Raqsh

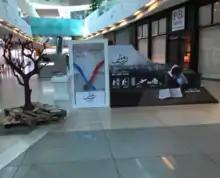
Raqsh device placed in the Avenues.

The Raqsh team carried out three trips to Jordan and one trip to Goa India. Over 100,000 individuals have been impacted in camps around Jordan such as Al-Zaatari camp. The team has been asked to expand to Saudi Arabia, the United States and Pakistan.